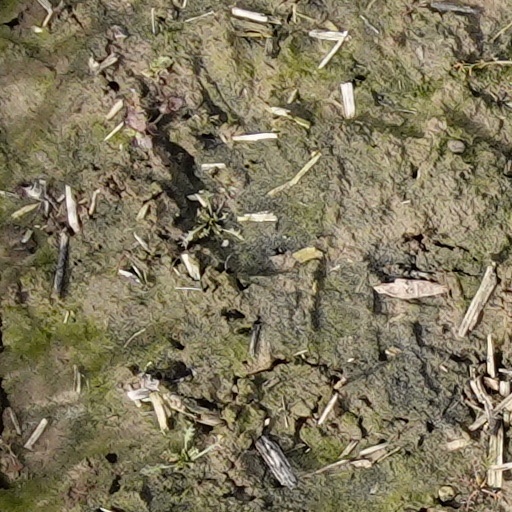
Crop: wheat